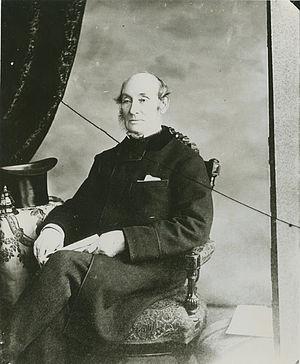
William Annand est un éditeur et homme politique néo-écossais qui fut Premier ministre de la province de 1867 à 1875.
La municipalité régionale d'Halifax, communément appelée Halifax est la capitale de la province canadienne de Nouvelle-Écosse. Elle est aussi le siège de la Couronne provinciale de Nouvelle-Écosse et la plus grande municipalité des provinces de l'Atlantique.